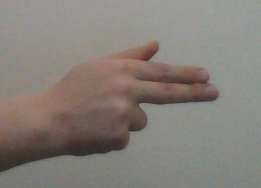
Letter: ghain